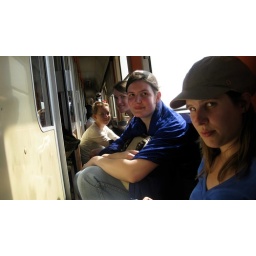
No seats available so we sat on our bags in the hall